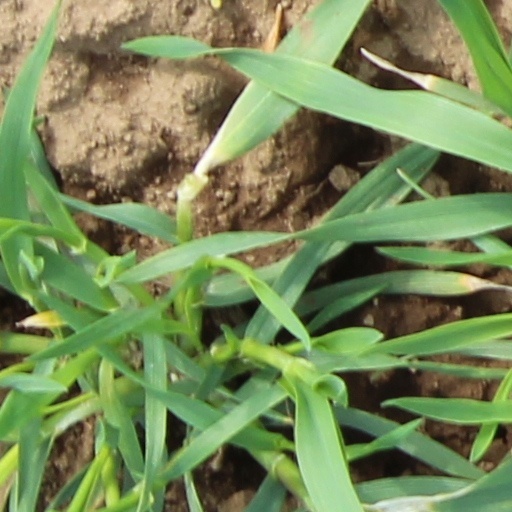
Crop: wheat